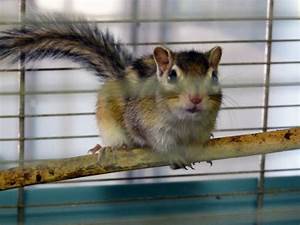
Label: scoiattolo